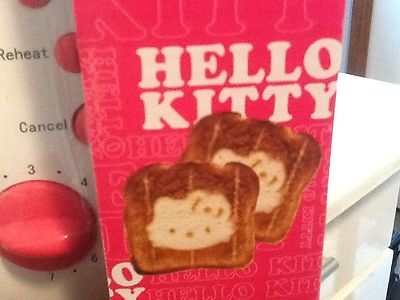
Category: toaster